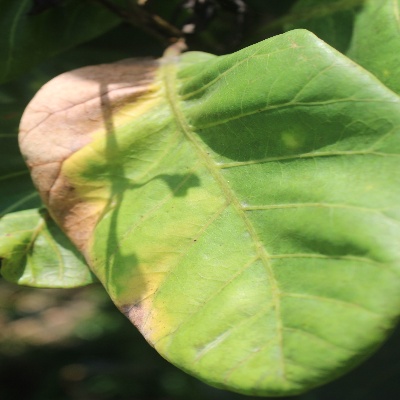
Crop: Cashew
Condition: anthracnose